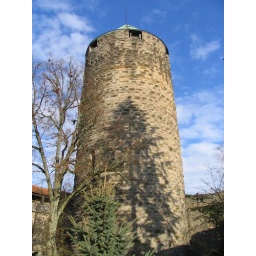
Reflection of tree in tower